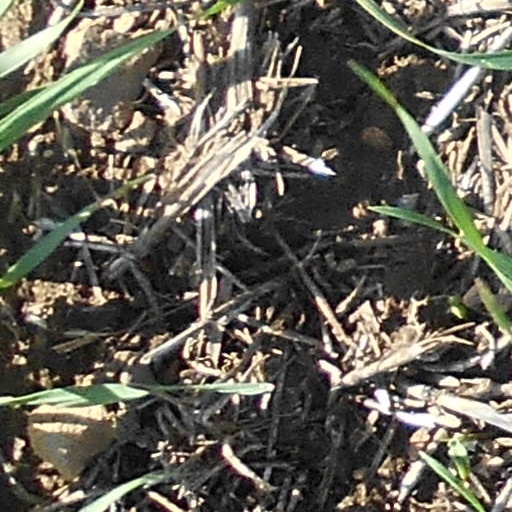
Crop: wheat